Charcoal trafficking in Somalia

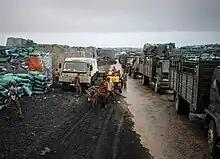
Somali youths pull donkey-drawn water carts past sacks of charcoal as a convoy of the Kenyan Contingent serving with the African Union Mission in Somalia (AMISOM) makes its way through the city of Kismayo. (2012)

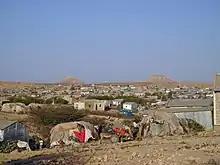
Naasa Hablood hills near Hargeysa, Somalia—the mountains in the background are the symbol of the city and can be seen from most vantage points. Here, there are no amenities provided by the state. The water has to be transported by donkey and both light and cooking fuel is provided by an environmentally unsustainable supply of charcoal. (2005)

When the central government of Somalia collapsed in 1991, the once firmly regulated Somali charcoal trade reopened. In the 1990s, the Somali Civil War, destructive El Niño floods, and reduced access to the European market caused the former prosperous banana industry to collapse, leading to an increase in reliance on the charcoal trade.